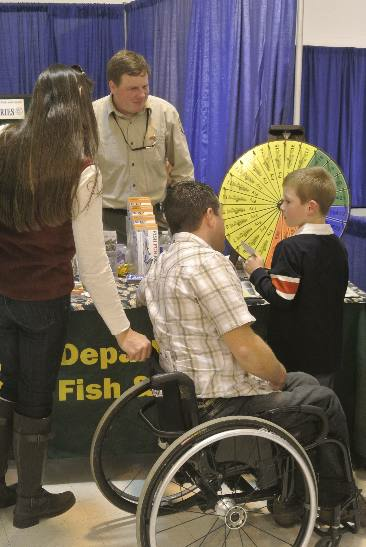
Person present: Yes